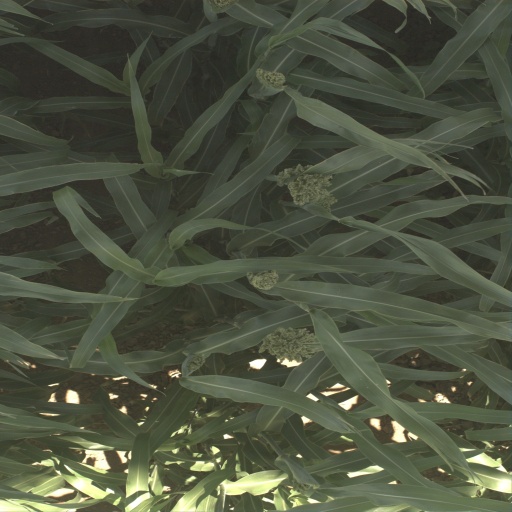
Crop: sorghum